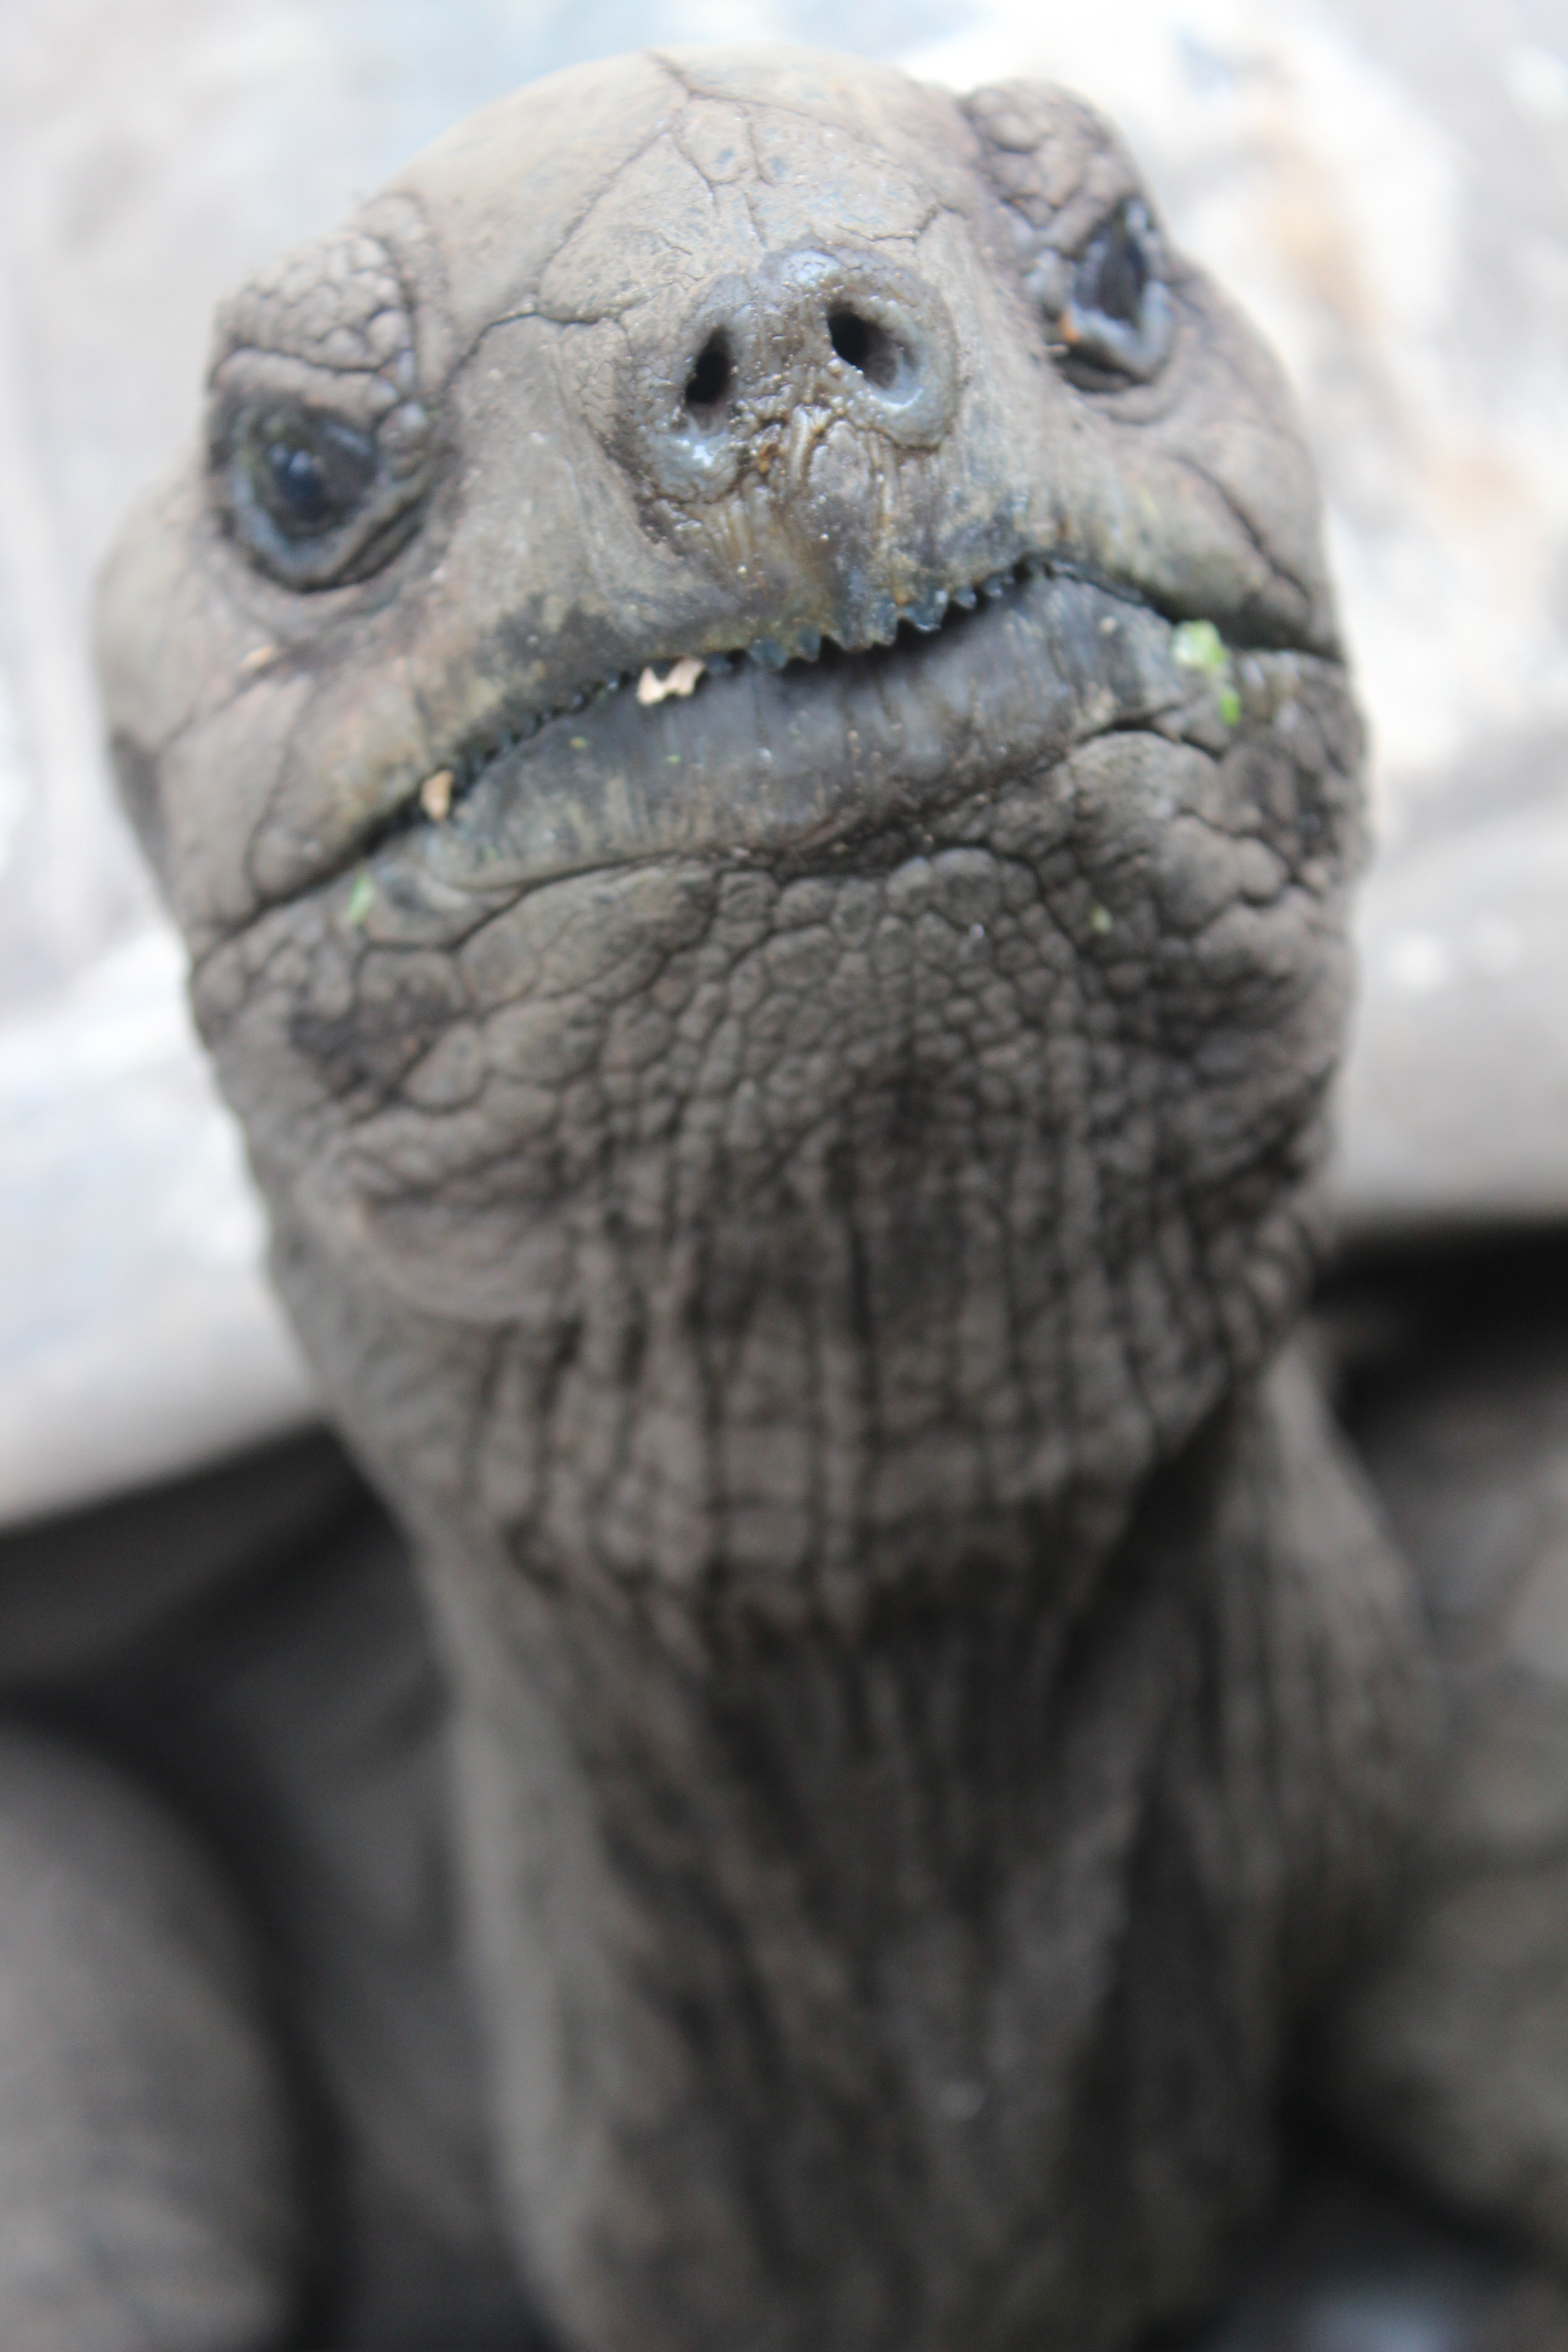
wildlife, turtle, reptile, iguana, fauna, lizard, close up, tortoise, vertebrate, macro photography, slowly, seychelles, giant tortoise, common snapping turtle